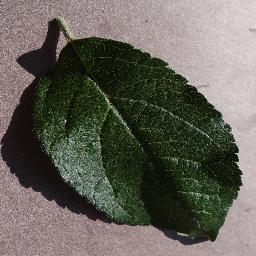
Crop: apple
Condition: healthy